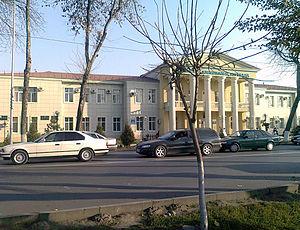
Chimkent, anciennement appelée Tchimkent, est une ville du sud du Kazakhstan et un foyer industriel important. Sa population est d'environ 854 500 habitants.